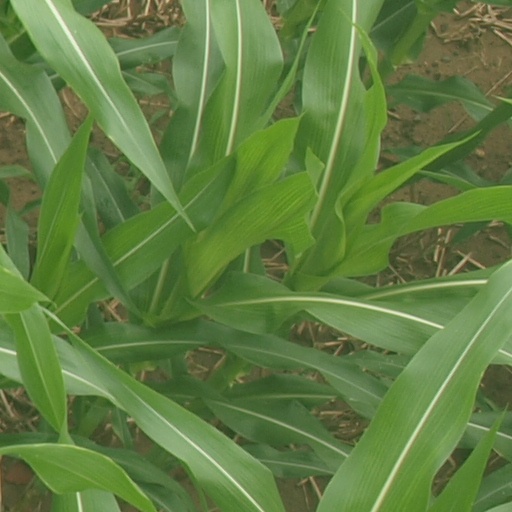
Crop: maize; corn